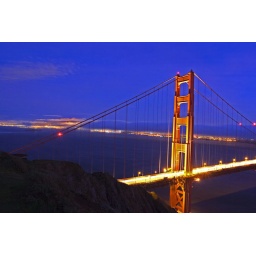
Golden Gate Bridge basked in blue sky